Dai Gohonzon

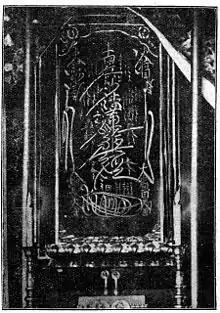
Photograph of the Dai Gohonzon at Taisekiji, printed in Kumada Ijō's (熊田葦城) book "Nichiren Shōnin" (日蓮上人), 8th edition, page 375, originally published in 1911.

This Gohonzon is also sometimes venerated as ""Ichien-Bodai-Soyo Gohonzon"" which refers to its bestowal to the world. Various theories continue to speculate the true identity of "Yashiro Kunishige." The High Priest Nittatsu Shonin once remarked the vague possibility that "Ya-shiro" refers to "Jin-shiro", the older brother of Yaroguro, one the three martyred disciples in 1279.